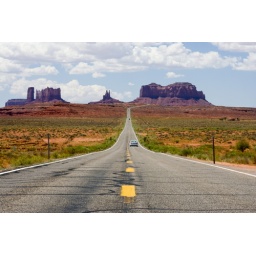
the road before monument valley, has been used in a few race scenes in some films